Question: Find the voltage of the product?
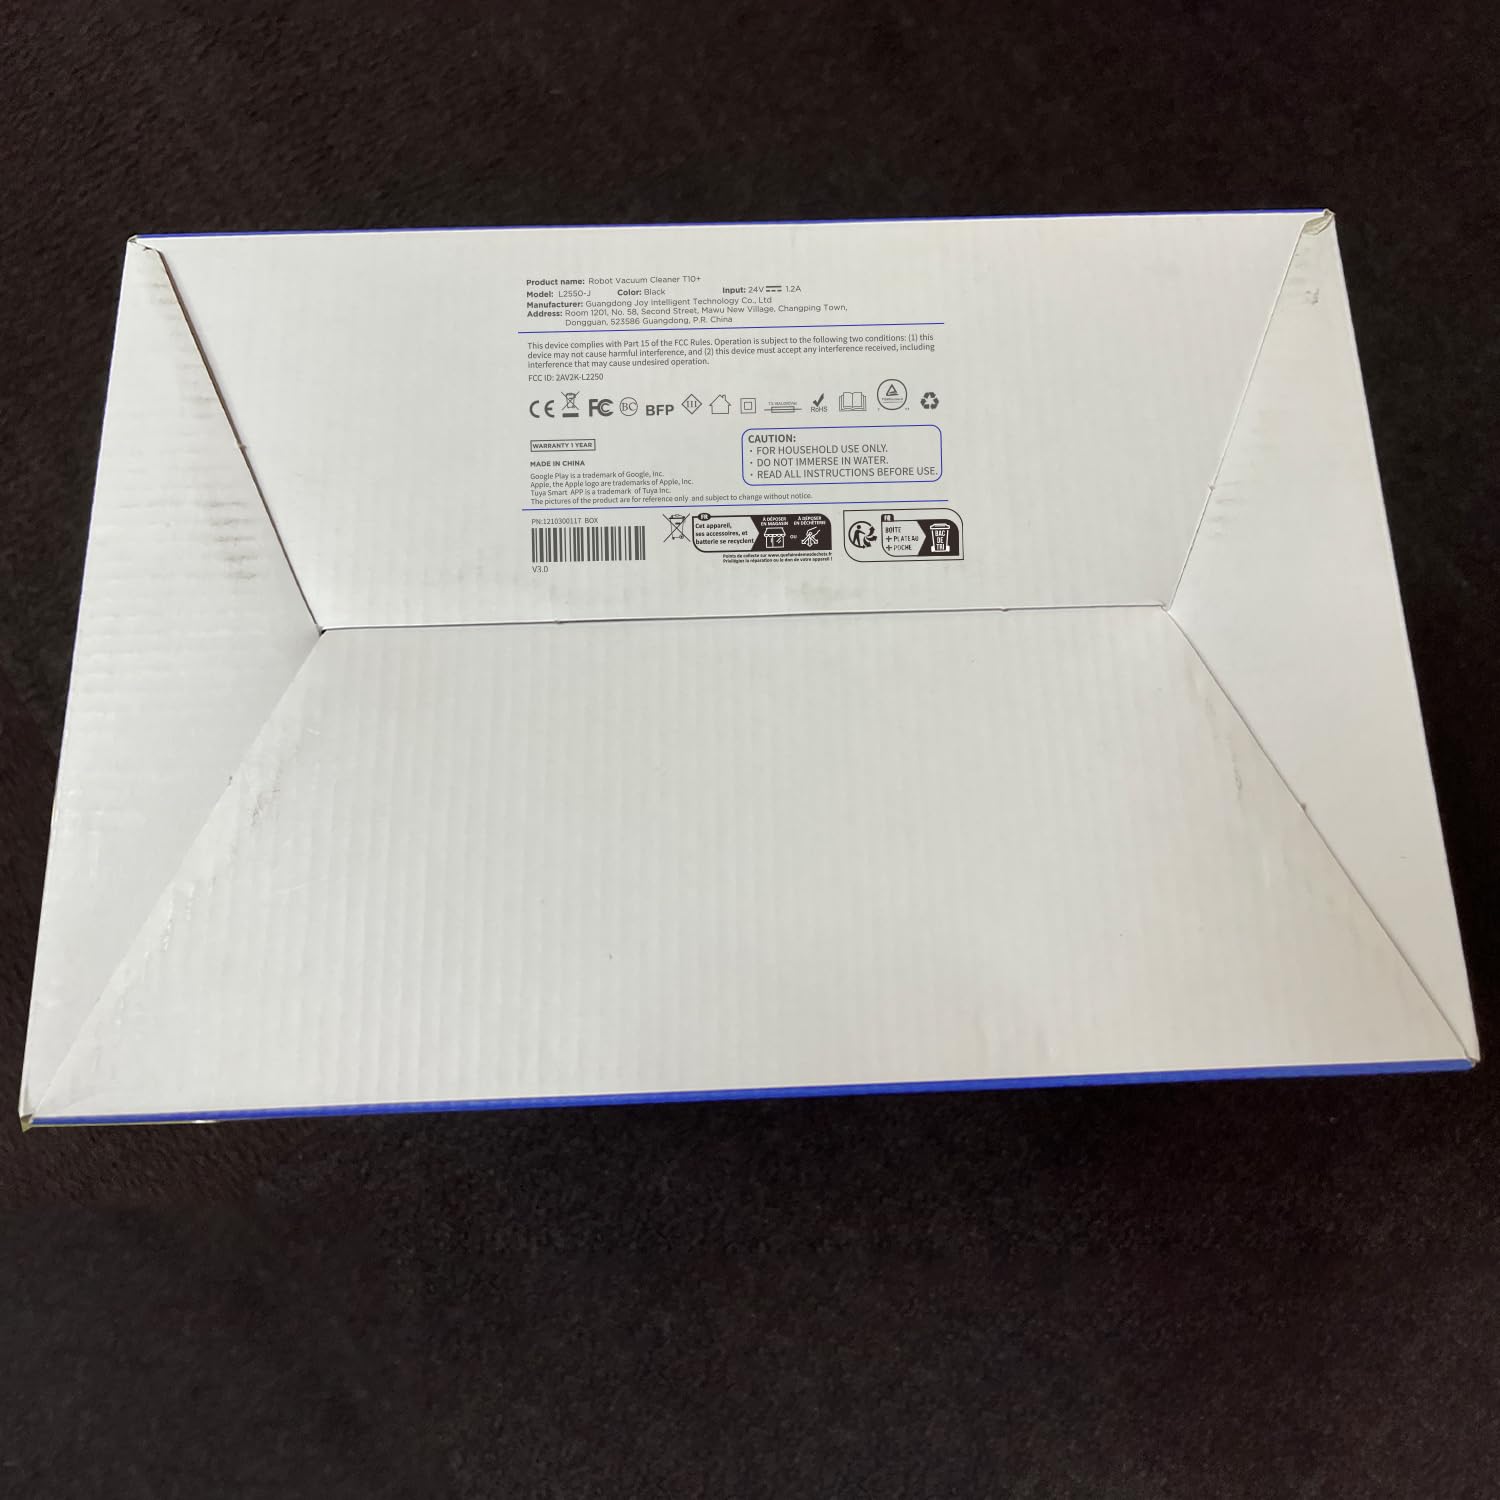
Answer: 24.0 volt